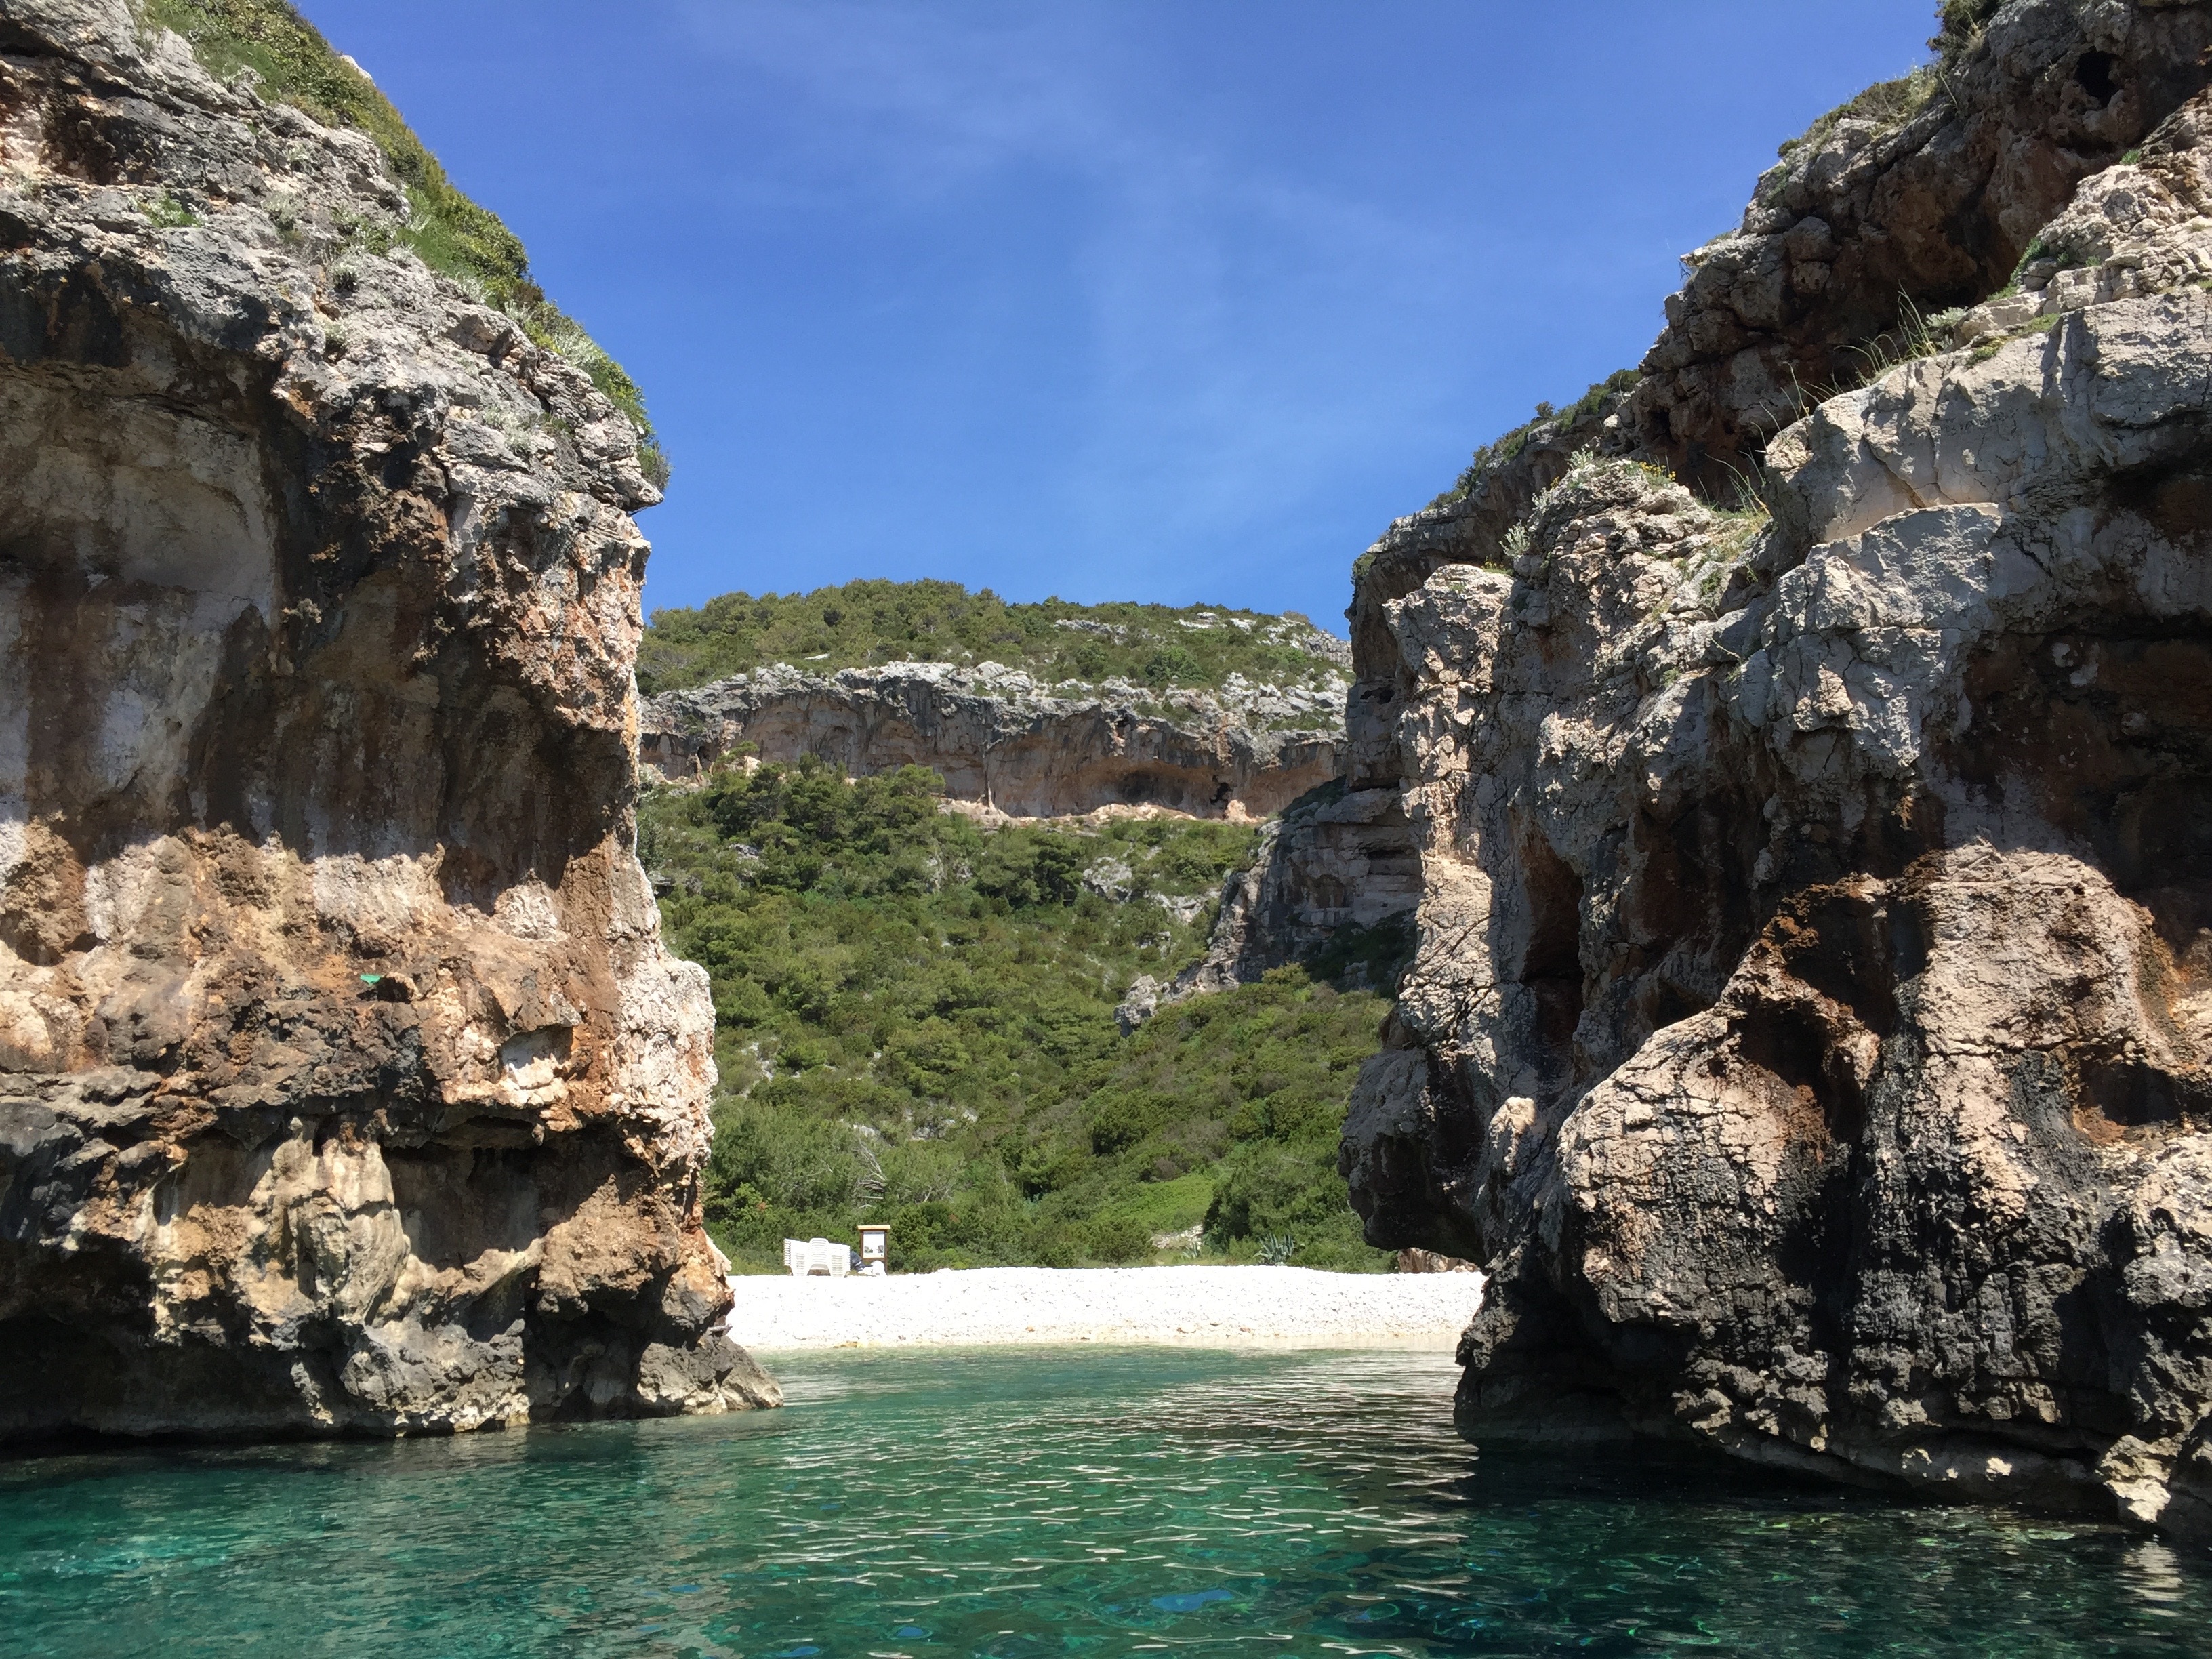
beach, landscape, sea, coast, outdoor, rock, sky, summer, vacation, travel, formation, cliff, seascape, holiday, bay, blue, stack, terrain, rocks, sunny, croatia, geology, cape, wadi, vis, landform, natural arch, sea cave, geographical feature, stiniva